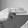
ASL letter: H